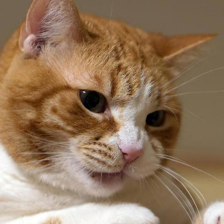
Label: animals